Accusations against Michel Temer by the Attorney General's Office

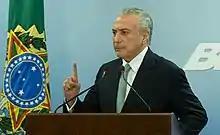
President Michel Temer during a statement after the disclosure of the JBS testimonies, emphasizing that he would not resign from office.

However, the JBS testimonies brought suspicious facts from the period in which he was already in office.